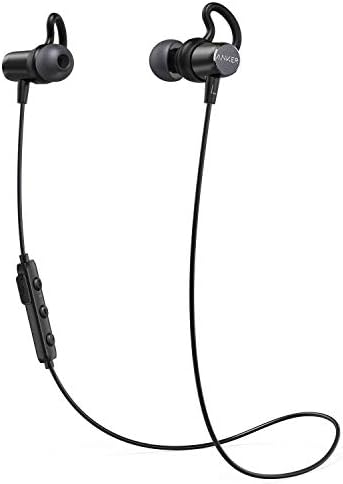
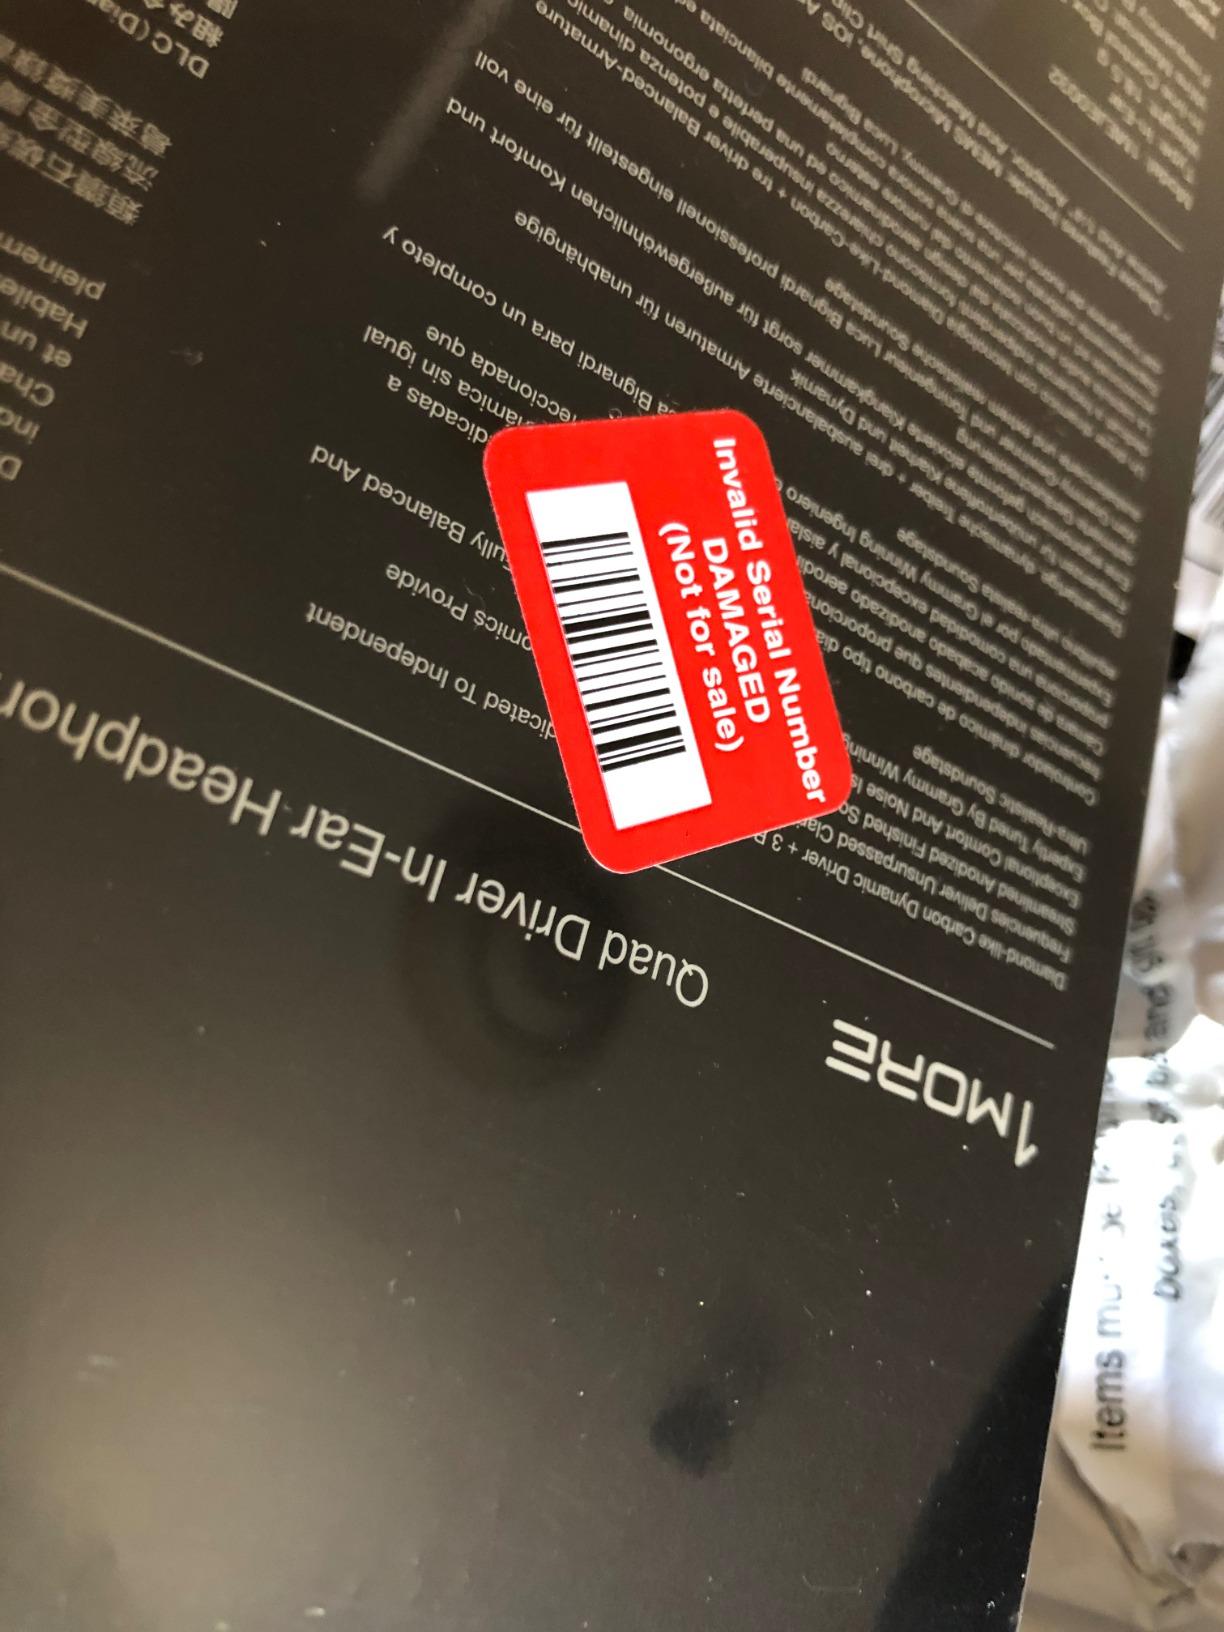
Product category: headphones
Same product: no